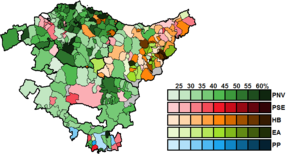
Les élections générales espagnoles de 1989 se sont tenues le dimanche 29 octobre 1989 afin d'élire les 350 députés et 208 des 266 sénateurs de la IVᵉ législature des Cortes Generales. 21 députés sont élus dans la communauté autonome du Pays basque.